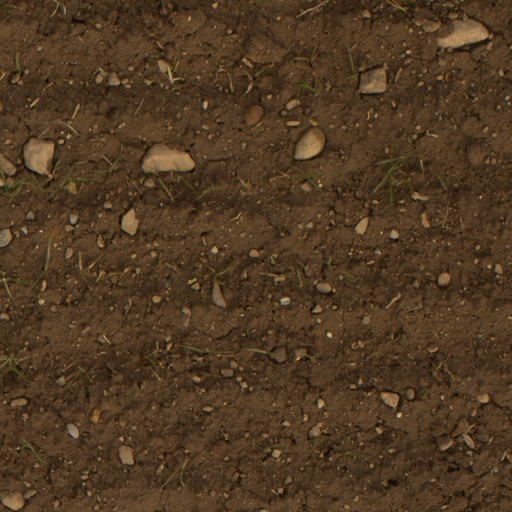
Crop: wheat